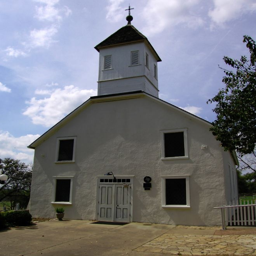
places of worship is the oldest active church